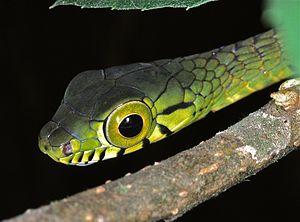
Rhamnophis aethiopissa est une espèce de serpents de la famille des Colubridae.